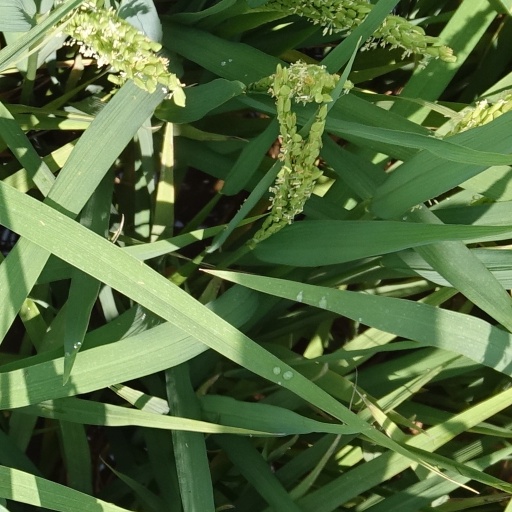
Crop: rice